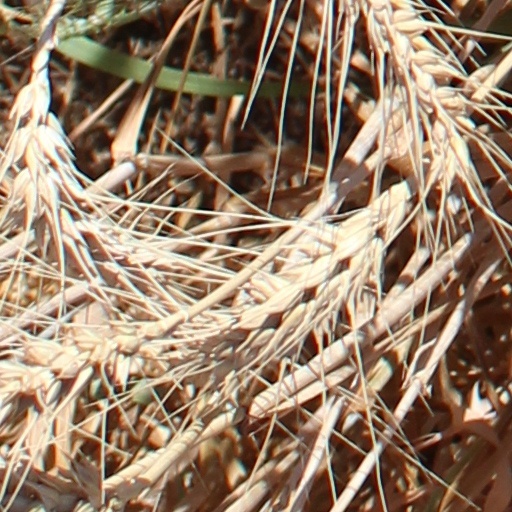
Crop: wheat